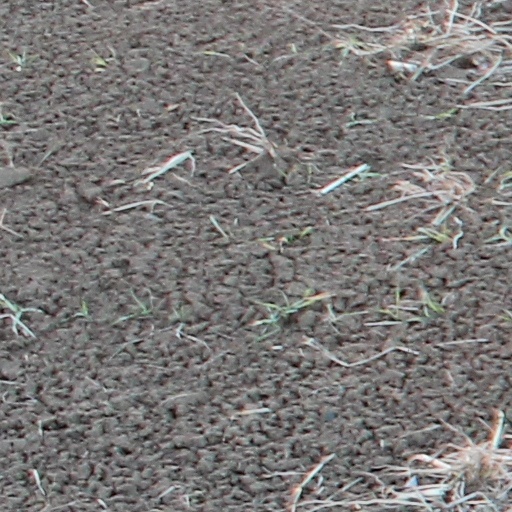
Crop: wheat